Planter class

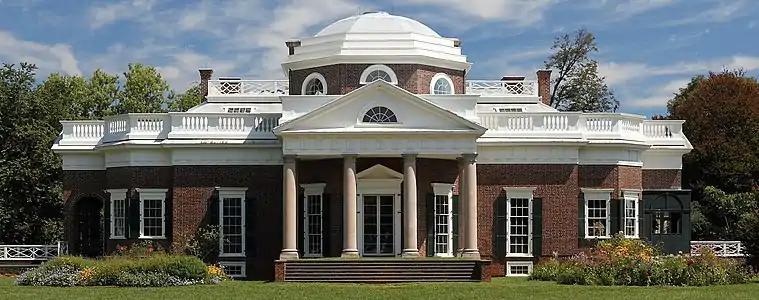
Monticello, the primary plantation of Thomas Jefferson

Runaway slaves, known as Maroons, hid in the jungles away from civilization and lived off the land and what could be stolen in violent raids on the island's sugar and coffee plantations. Although the numbers in the bands grew large (sometimes into the thousands), they generally lacked the leadership and strategy to accomplish large-scale objectives. In April 1791, a massive slave insurgency rose violently against the plantation system, setting a precedent of resistance to slavery. In 1793, George Washington, owner of the Mount Vernon plantation, signed into law the first Fugitive Slave Act, guaranteeing a right for a slave master to recover an escaped slave.